Nation of Islam

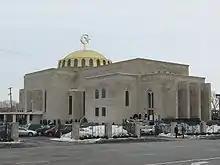
Mosque Maryam in Chicago, the headquarters of the Nation of Islam

The NOI's teachings on gender are conservative and patriarchal, promoting strict gender roles. Emphasis is placed on the family unit, with the group maintaining that the security of the black family is ensured when its members adhere to their gendered responsibilities. The Nation is critical of the historically matrifocal focus of many African American families, instead stressing the importance of a male family figurehead.